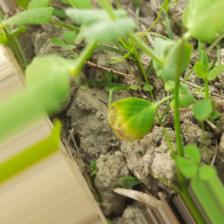
Label: Ascochyta blight